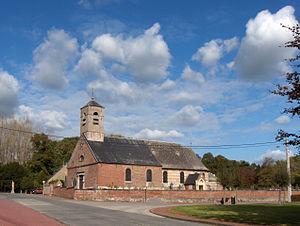
Rumillies est un village de la commune de Tournai, ville située dans le Hainaut occidental, en Belgique. Le nom Rumillies n'est apparu qu'en 1803 du fait que le village avait eu différents noms auparavant : Rumineas, Villa Ruminae Dom Baudry, Rumegnies, Ruegni et Rusmegni, Rumengies, Rumegnies et Rugmegnies. Le village était une commune à part entière tout comme Allain, Chercq, Havinnes, Kain, Mont-Saint-Aubert, Ramegnies-Chin, Warchin avant la fusion des communes de 1977.